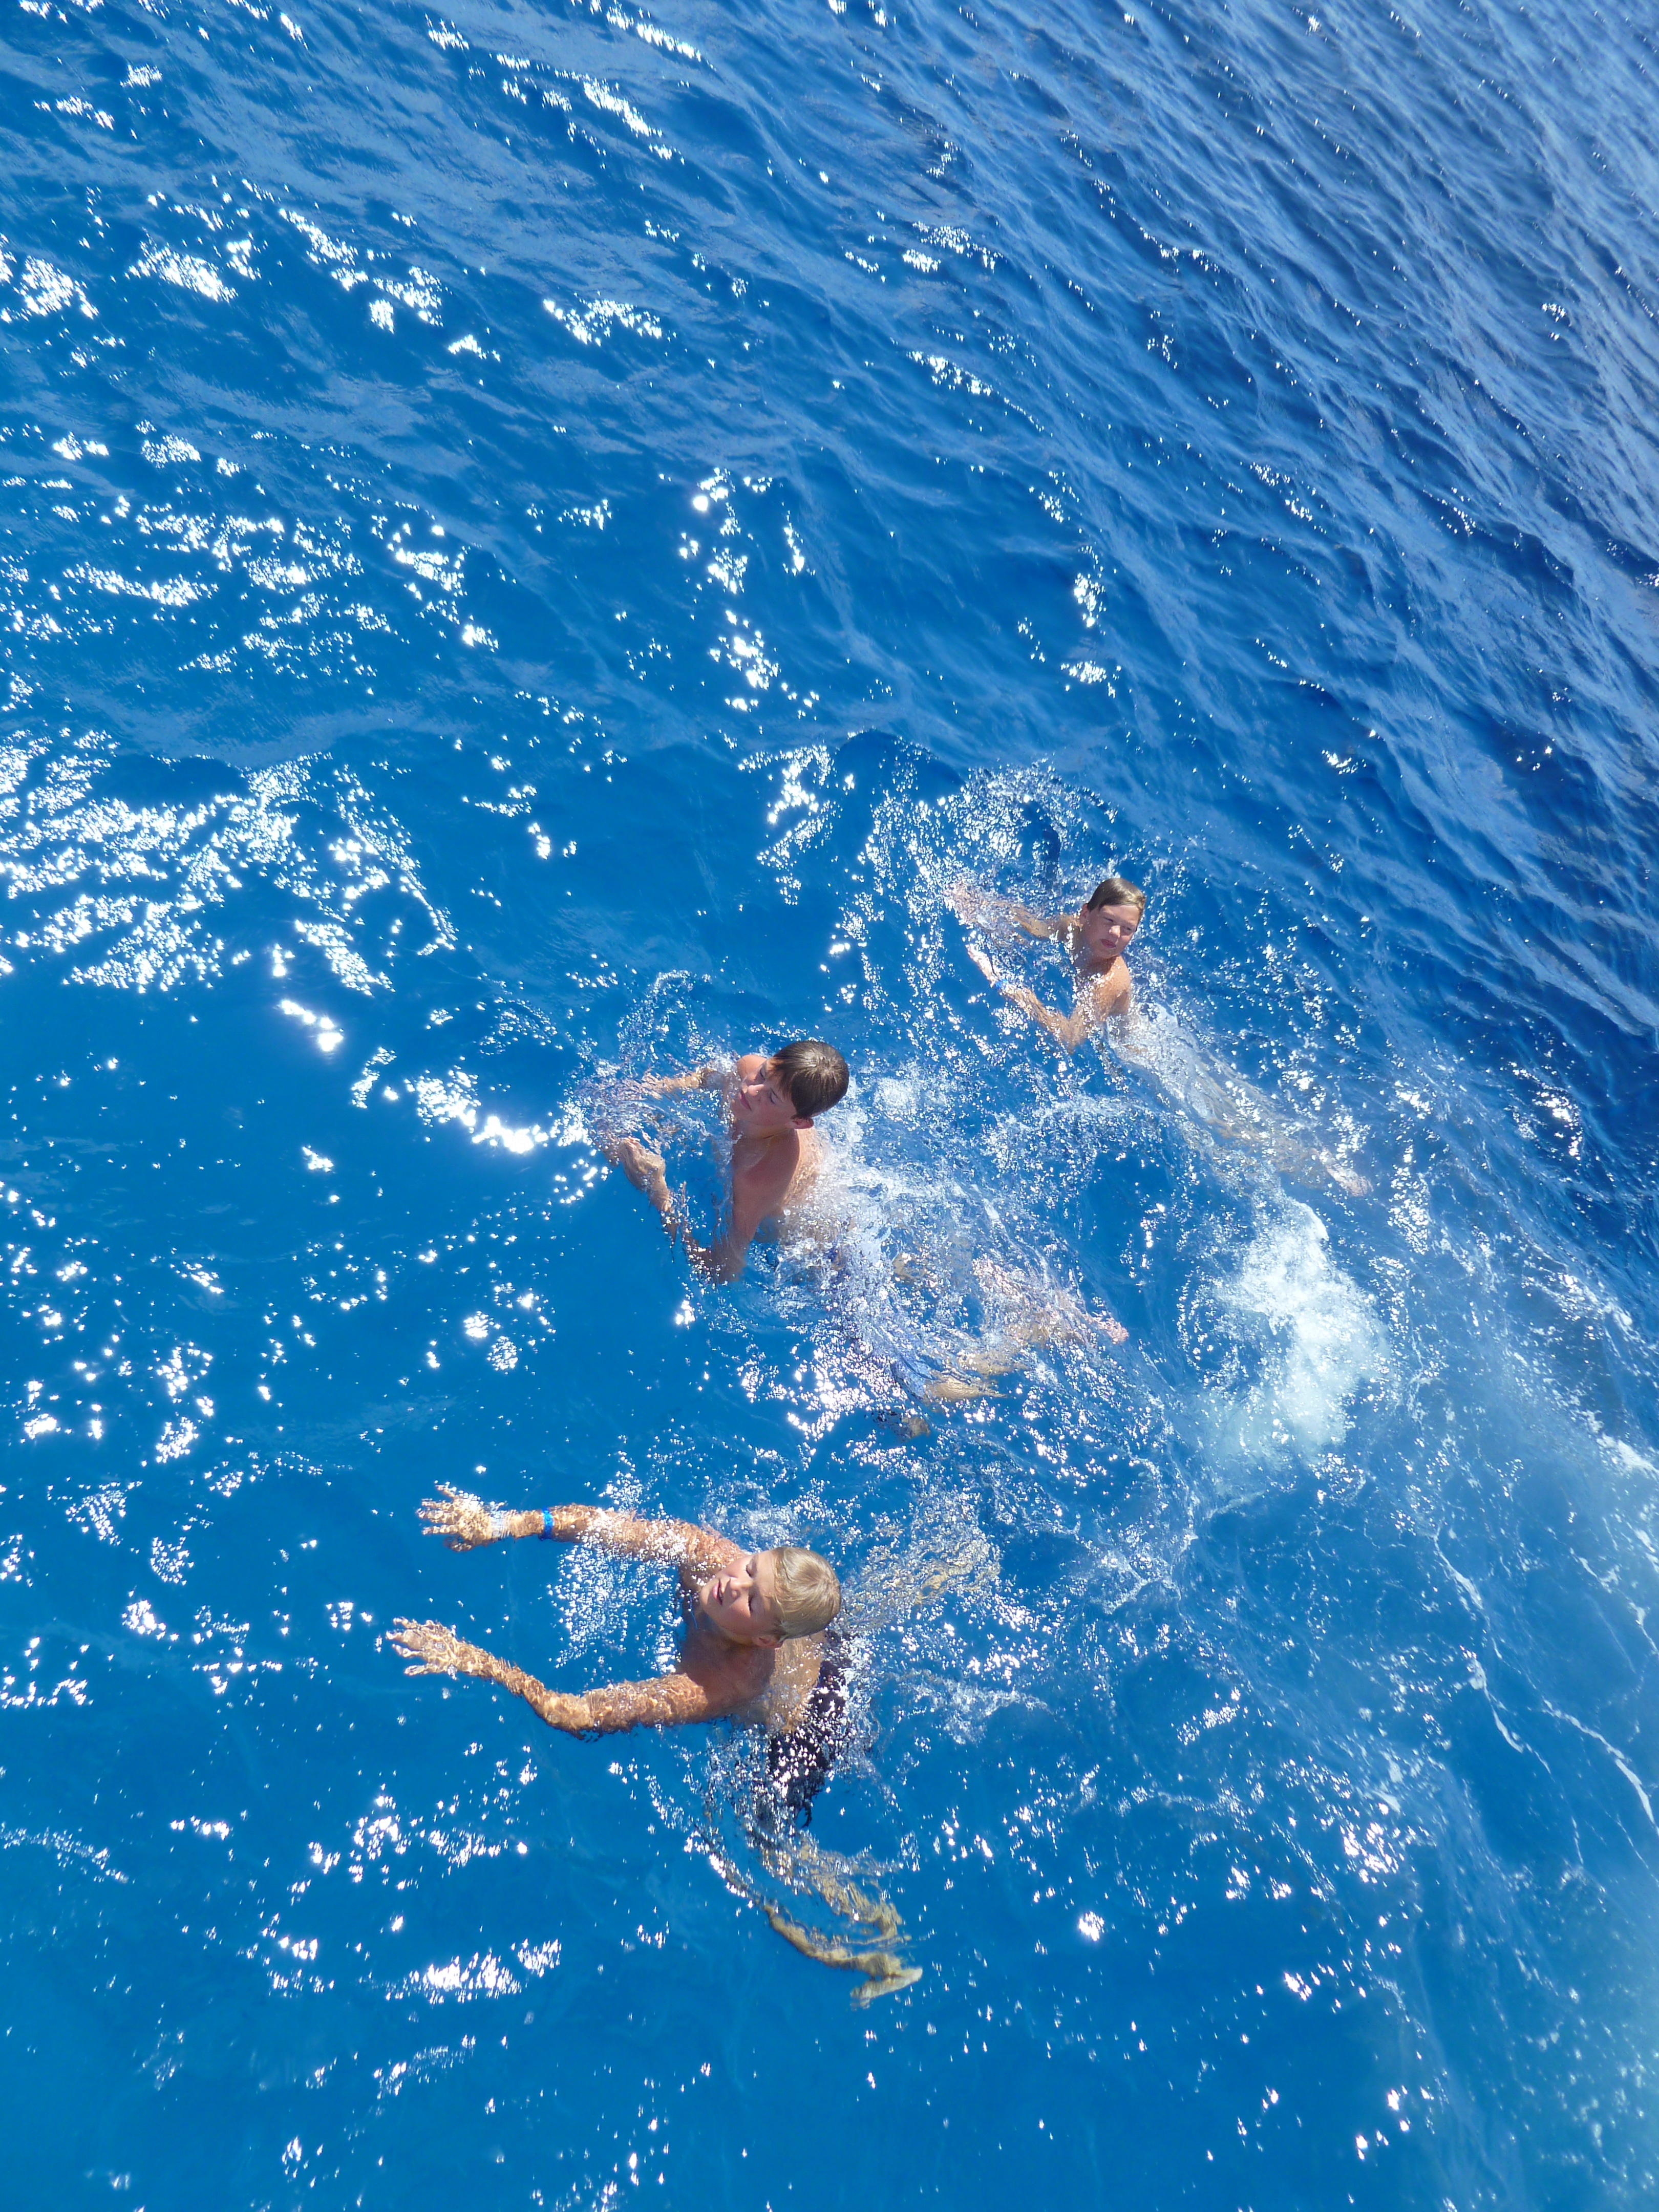
sea, water, ocean, summer, vacation, recreation, underwater, swim, holiday, blue, leisure, swimming, fun, sports, water sport, cayman islands, outdoor recreation, wind wave